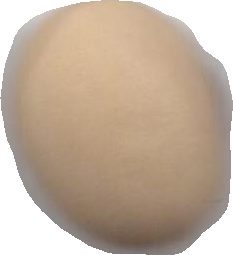
Variety: Anjasmoro